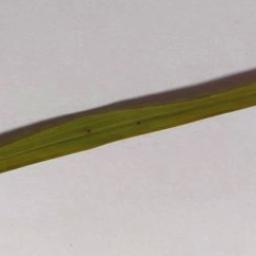
Label: Rice___Brown_Spot